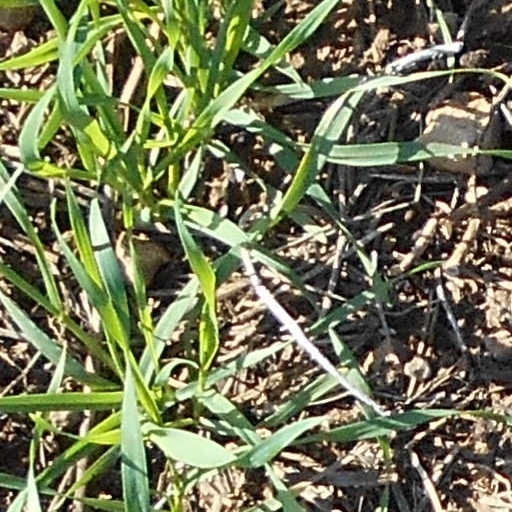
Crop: wheat